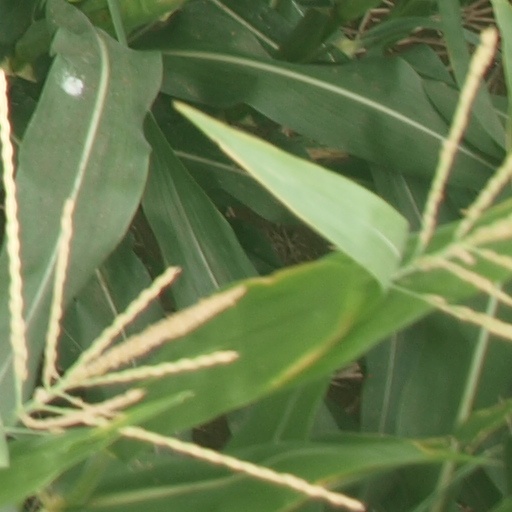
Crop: maize; corn